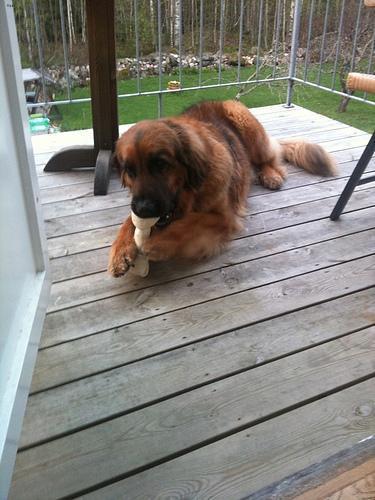
leonberger